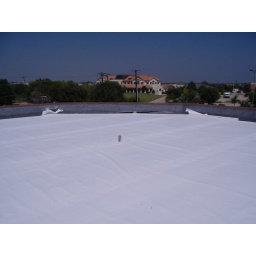
Keep you home or building cool by covering it with one our white tarps!